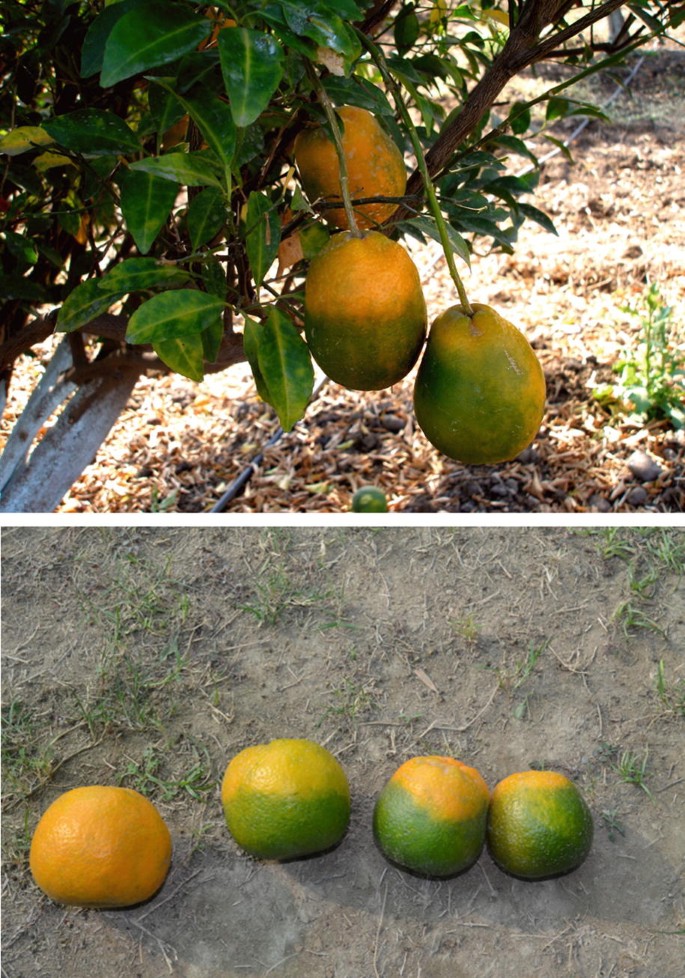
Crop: unknown
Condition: citrus_citrus_greening_disease